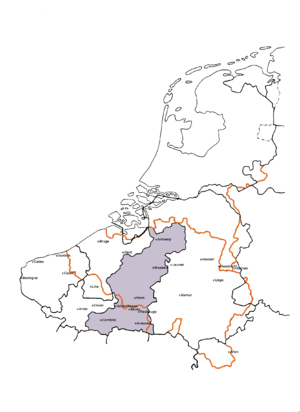
Les Nerviens étaient l'un des plus puissants peuples belges du nord/nord-est de la Gaule. Durant l'époque romaine, leur capitale était Bagacum — Bavay —, à l'est de l'Escaut, qui les séparait des Ménapes et des Atrébates. La tribu contrôlait une grande partie de l'importante route commerciale de Amiens à Cologne.
Le diocèse puis archidiocèse de Cambrai est une circonscription de l'Église catholique de France dont le siège est à la cathédrale de Cambrai. Mᵍʳ Vincent Dollmann en est l'archevêque depuis 2018.
La Civitas Nerviorum ou cité des Nerviens était une cellule administrative et religieuse de l'Empire romain. Son chef-lieu était Bavay. La naissance du Civitas Nerviorum, après la conquête, résulte de la réorganisation du territoire par Auguste. La Gaule conquise par César est alors partagée en trois provinces. La région située entre la Seine et le Rhin constitue la Gaule belgique et a pour capitale Reims. Elle est divisée en « cités », circonscriptions administratives qui ont à leur tête un chef-lieu. Dans cette circonscription vivait un des plus farouches peuples de la Gaule du Nord qui occupait une vaste région comprise entre l’Escaut, la Sambre et la Meuse : les Nerviens.